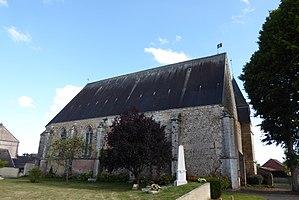
l'église Saint-Didier et le monument aux morts, Magny, Eure-et-Loir (France).
Magny est une commune française située dans le département d'Eure-et-Loir en région Centre-Val de Loire.